Kawaii

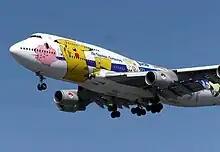
All Nippon Airways Boeing 747 with a Pokémon livery

Decora is a style that is characterized by wearing many "decorations" on oneself. It is considered to be self-decoration. The goal of this fashion is to become as vibrant and characterized as possible. People who take part in this fashion trend wear accessories such as multicolor hair pins, bracelets, rings, necklaces, etc. By adding multiple layers of accessories to an outfit, the fashion trend tends to have a childlike appearance. Some individuals may find the exaggerated childlike elements of the kawaii aesthetic to be off-putting or inauthentic. Others, however, appreciate the positivity, innocence, and lightheartedness associated with the kawaii style. It also includes toys and multicolor clothes. Decora and Fairy Kei have some crossover.